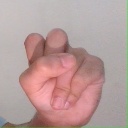
अक्षर: स